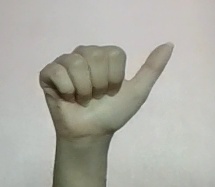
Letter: dhad